Pinnes (Ardiaean)

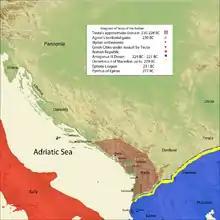
Kingdom of Teuta of the Ardiaei (230s–228 BC), regent to Pinnes

Pinnes (also Pinnius; c. 230 – 217 BC) was the son of Agron, king of the Ardiaei in Illyria, and Agron's first wife Triteuta. He officially succeeded his father as king in 230 BC, but the Ardiaean kingdom was ruled by Agron's second wife, Queen Teuta.